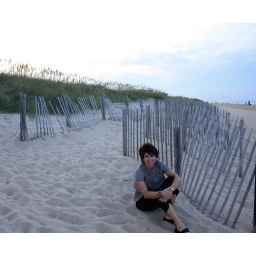
Charmaine sitting in the sand